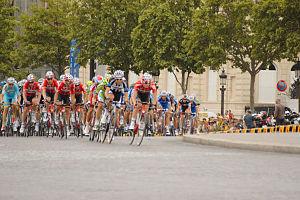
21è étape du Tour de France 2014, Evry-Paris Champs Elysées, photo prise à Paris au pied de l'Arc de Triomphe.
Le Tour de France 2014 est la 101ᵉ édition du Tour de France cycliste. Il est parti de Leeds, dans le comté du Yorkshire au Royaume-Uni, le 5 juillet, pour se terminer à Paris, sur l'avenue des Champs-Élysées, le 27 juillet.